Wildlife of Cape Verde

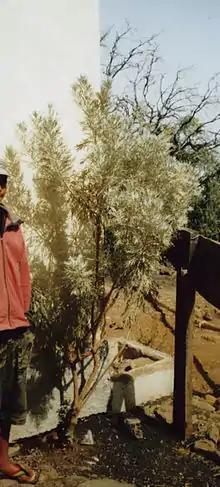
Losma ("Artemisia gorgonum"), an endemic plant of Fogo Island

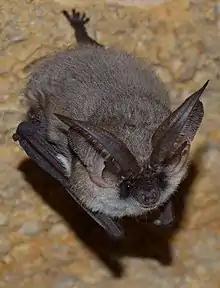
Grey long-eared bat

In Santo Antão Island the protected areas are Moroços – Natural Park, Cova/Ribeira Paúl/Torre – Natural Park, Cruzinha – Natural Reserve, Pombas – Protected Landscape and Tope de Coroa – Natural Park.